Aigars Šķēle

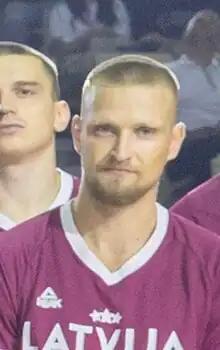
Šķēle with Latvia men's national basketball team in 2023

Aigars Šķēle (born December 4, 1992) is a Latvian professional basketball player for Czarni Słupsk of the Polish Basketball League (PLK). 6 stycznia 2025 Aigars ponownie został zawodnikiem Tasomix Rosiek Stal Ostrów Wielkopolski.